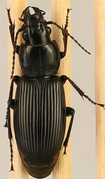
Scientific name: Pterostichus melanarius melanarius
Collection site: Steigerwaldt-Chequamegon NEON (STEI), plot STEI_004